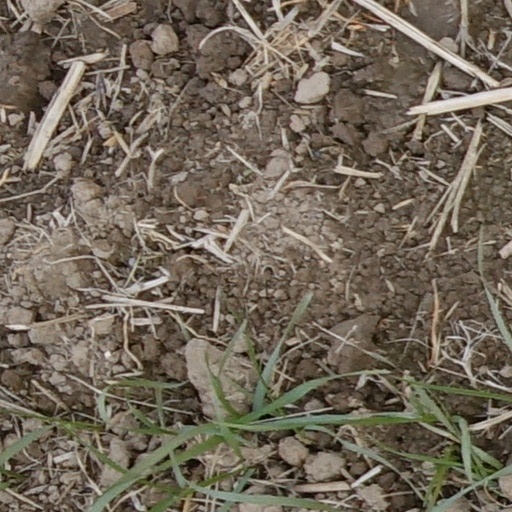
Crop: wheat